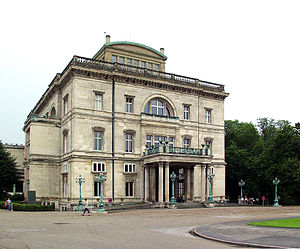
Essen / Seværdigheder i Essen
Villa Hügel
Essen er en by i Nordrhein-Westfalen i Tyskland. Den ligger ved bredden af Ruhr-floden og har 583.084 indbyggere.